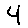
Label: 4